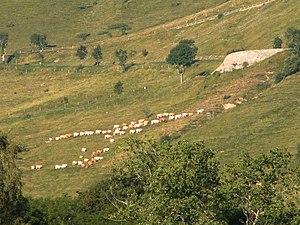
Troupeau de vaches à l'estive de Portet-de-Luchon.
Portet-de-Luchon est une commune française située dans le département de la Haute-Garonne en région Occitanie.